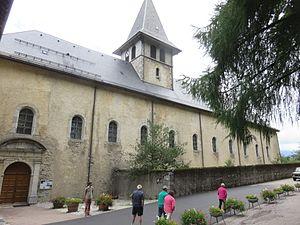
Abbey of Tamié